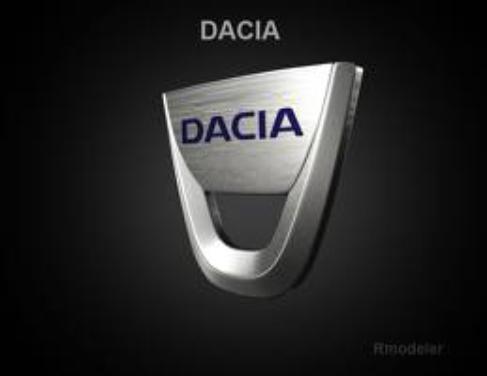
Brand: Dacia
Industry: Transportation